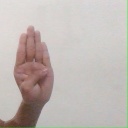
अक्षर: ब